The Autobots

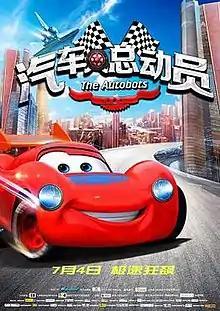
Theatrical release poster

The Autobots is a 2015 Chinese animated motorsports mockbuster film directed by Zhuo Jianrong. It was released on July 4, 2015. The film received heavy criticism for its plot, animation quality, characters, and being a direct plagiarism and ripoff of Pixar’s "Cars 2". One movie cover even has the exact character models of Francesco Bernoulli and Lightning McQueen.